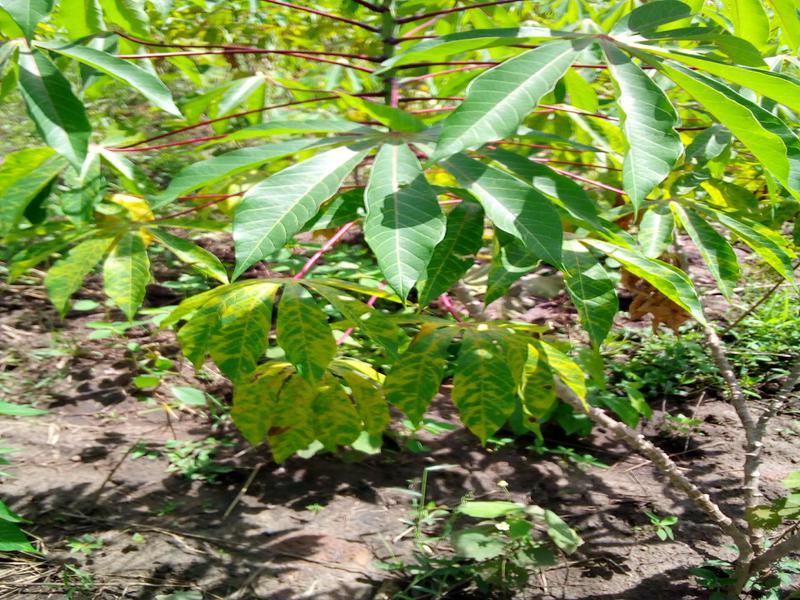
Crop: cassava
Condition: brown_streak_disease